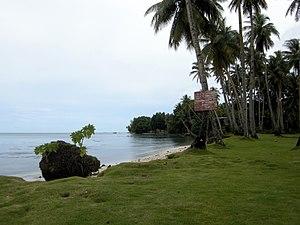
Plage sur l'île de Wano, à Chuuk (États fédérés de Micronésie). Un panneau cloué à un arbre indique en japonais et en anglais ""attention aux chiens""."
Weno, anciennement Moen, est une île de Micronésie située dans le lagon des îles Truk. Administrativement, elle constitue une municipalité de l'État de Chuuk. Avec 17 915 habitants en 2007, l'île est la plus habitée de Chuuk et la localité constitue la capitale de l'État. L'île est desservie par l'aéroport international de Chuuk et comporte des hôtels, des restaurants et des grottes sous-marines.